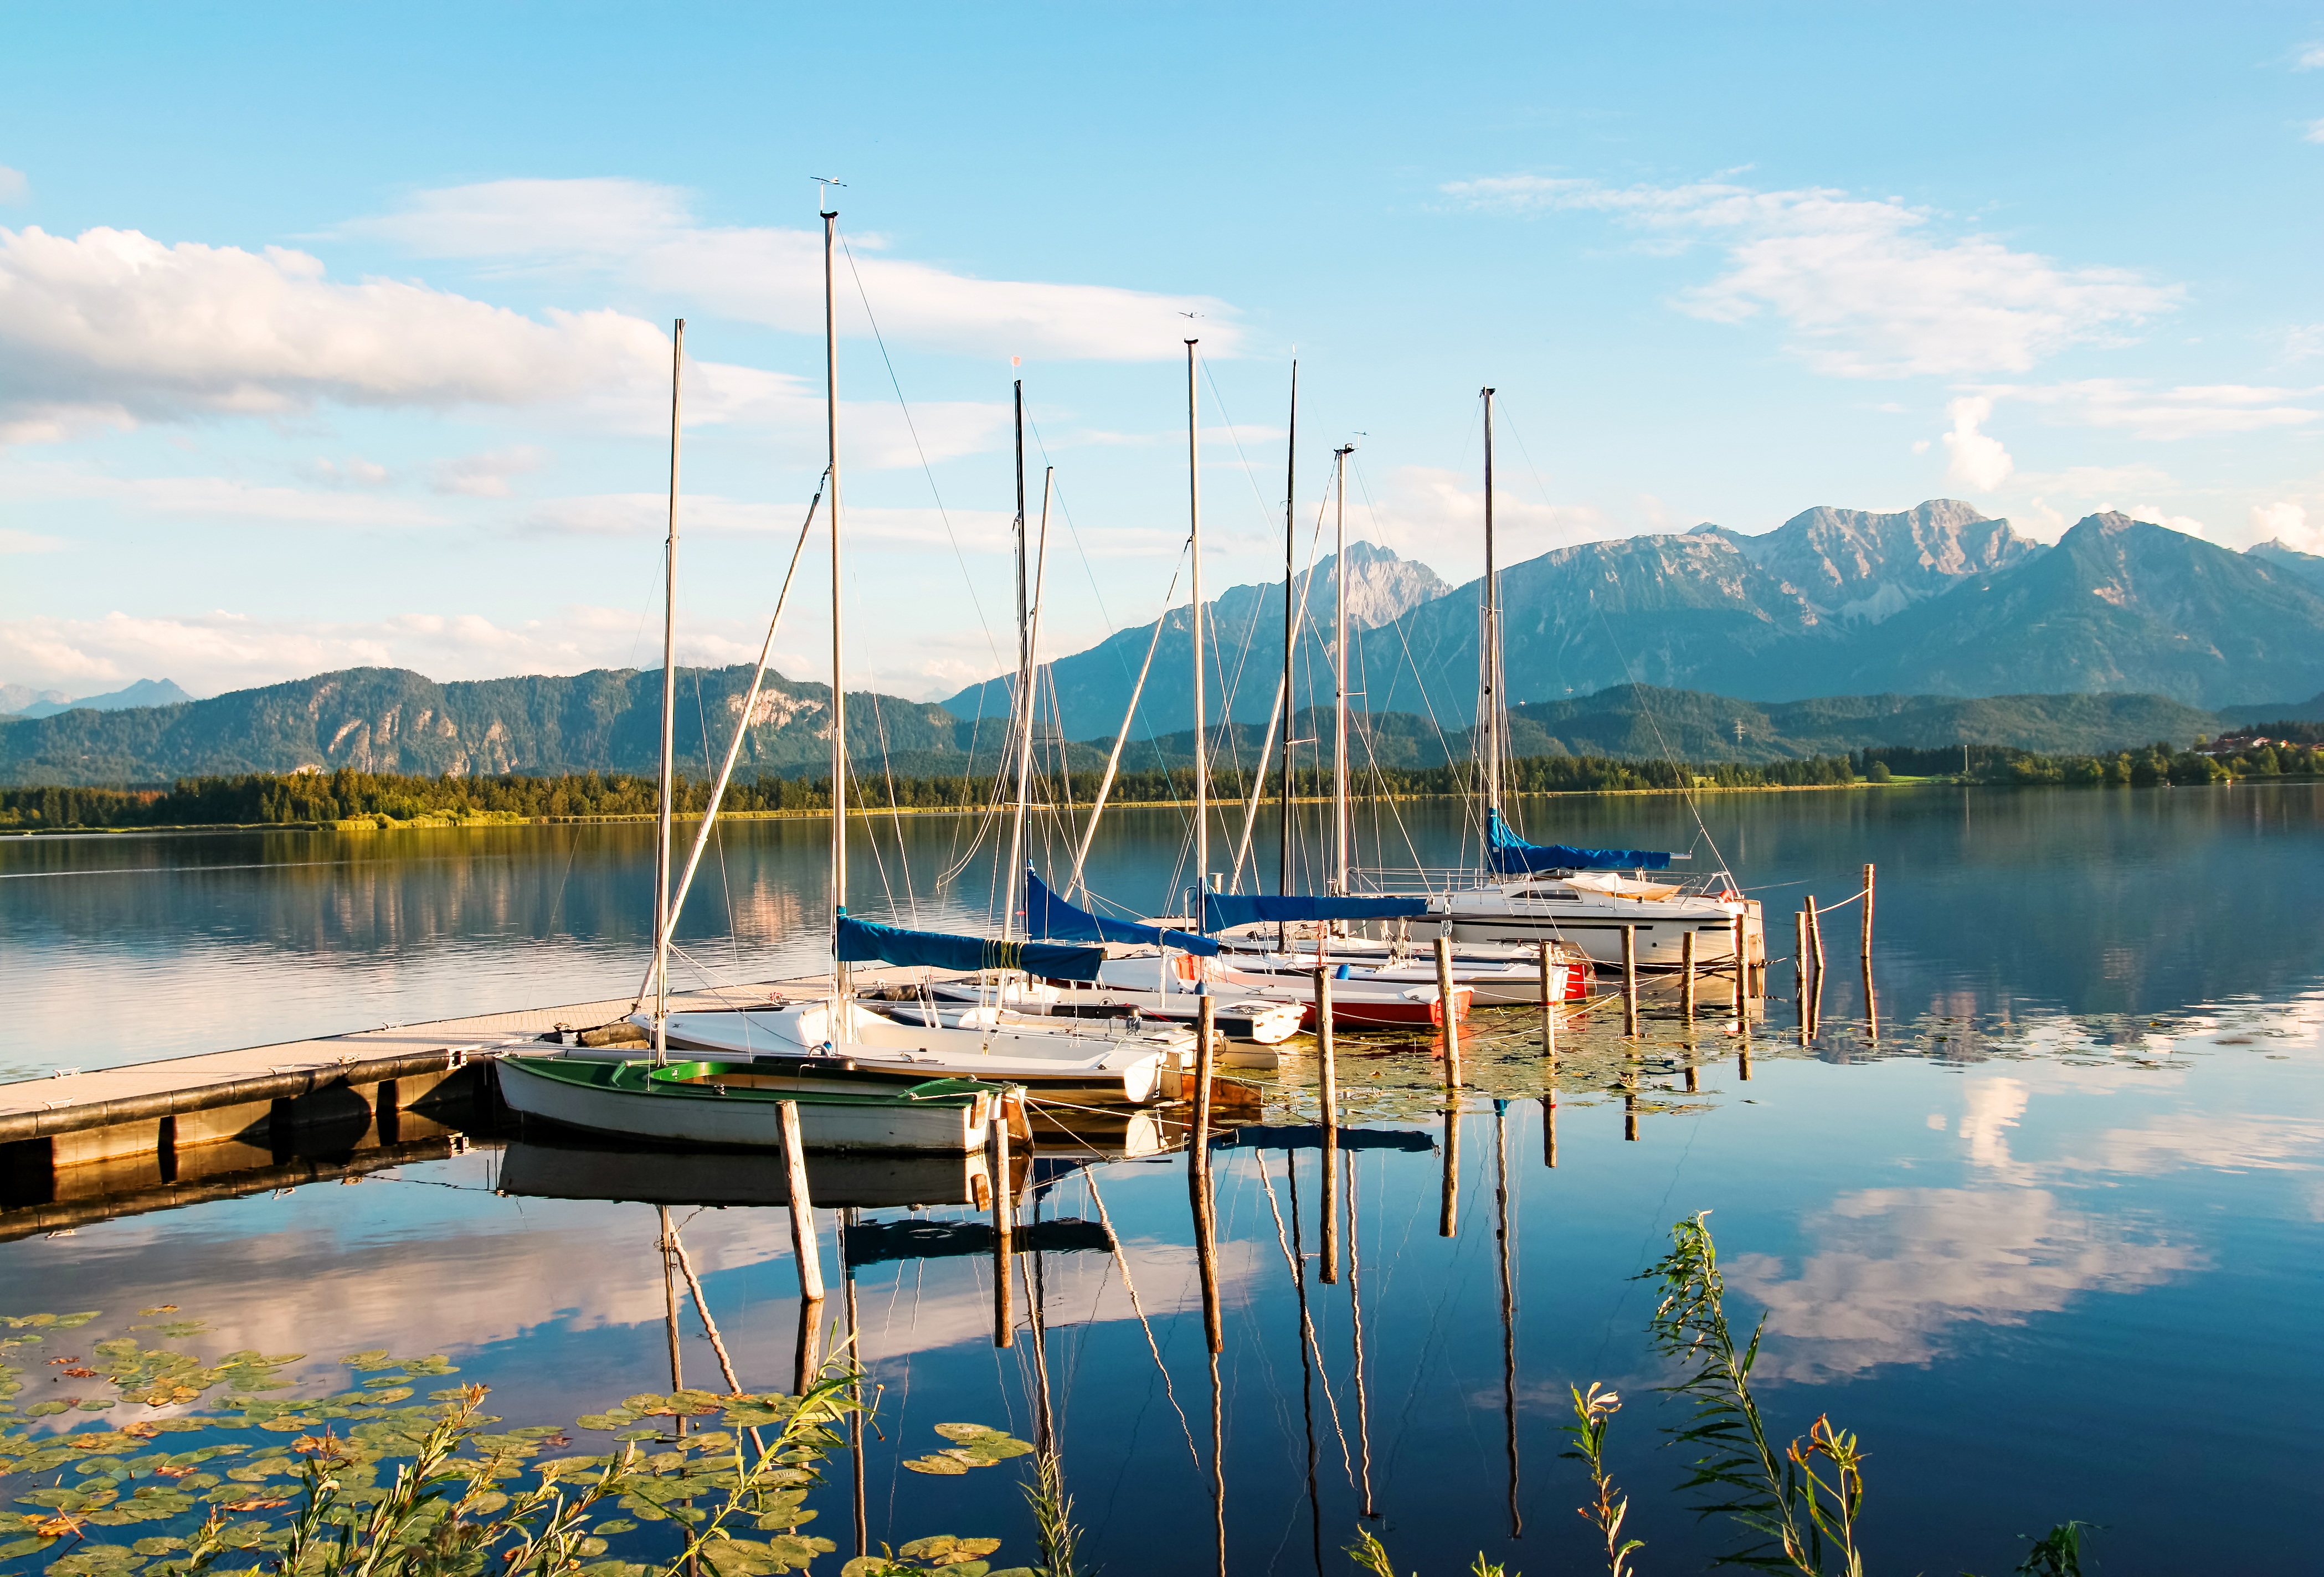
landscape, sea, water, nature, dock, boat, lake, summer, dusk, reflection, vehicle, holiday, bay, harbor, marina, leisure, mountains, sail, germany, bavaria, idyll, hobby, water sports, recovery, sailing boats, allg u, evening light